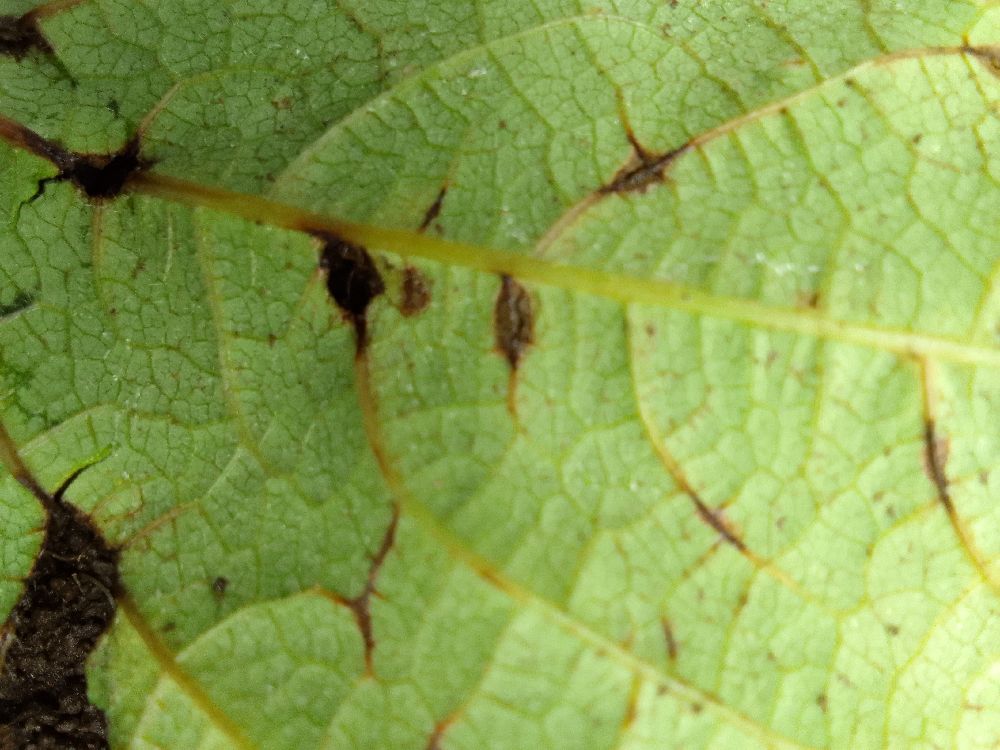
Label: anthracnose